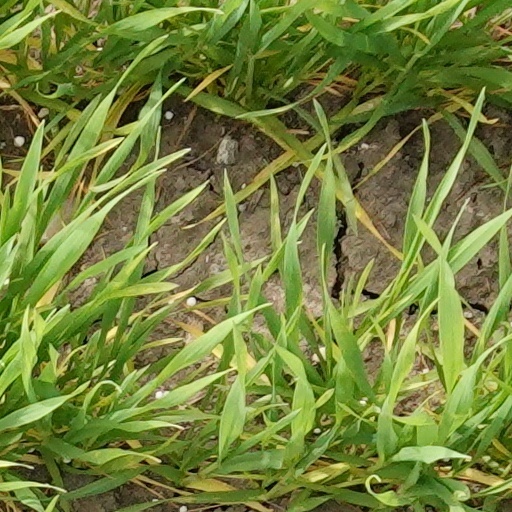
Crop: wheat